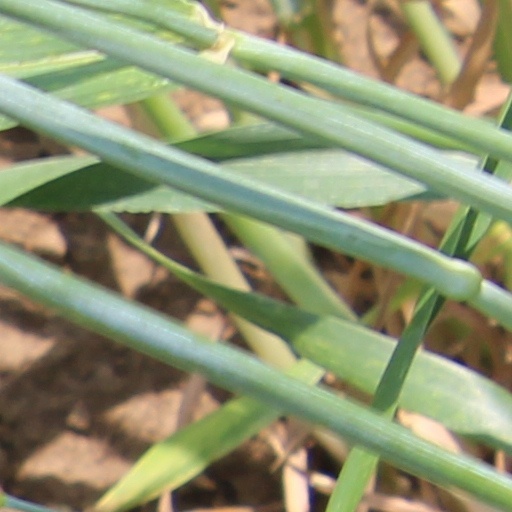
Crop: wheat